Andrew Redmayne

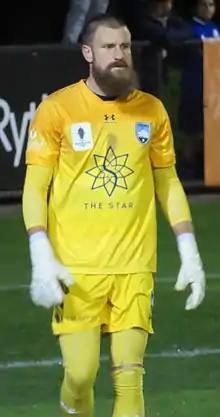
Redmayne playing for Sydney FC in 2022

Andrew James Redmayne (born 13 January 1989) is an Australian professional soccer player who plays as a goalkeeper.